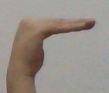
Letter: haa